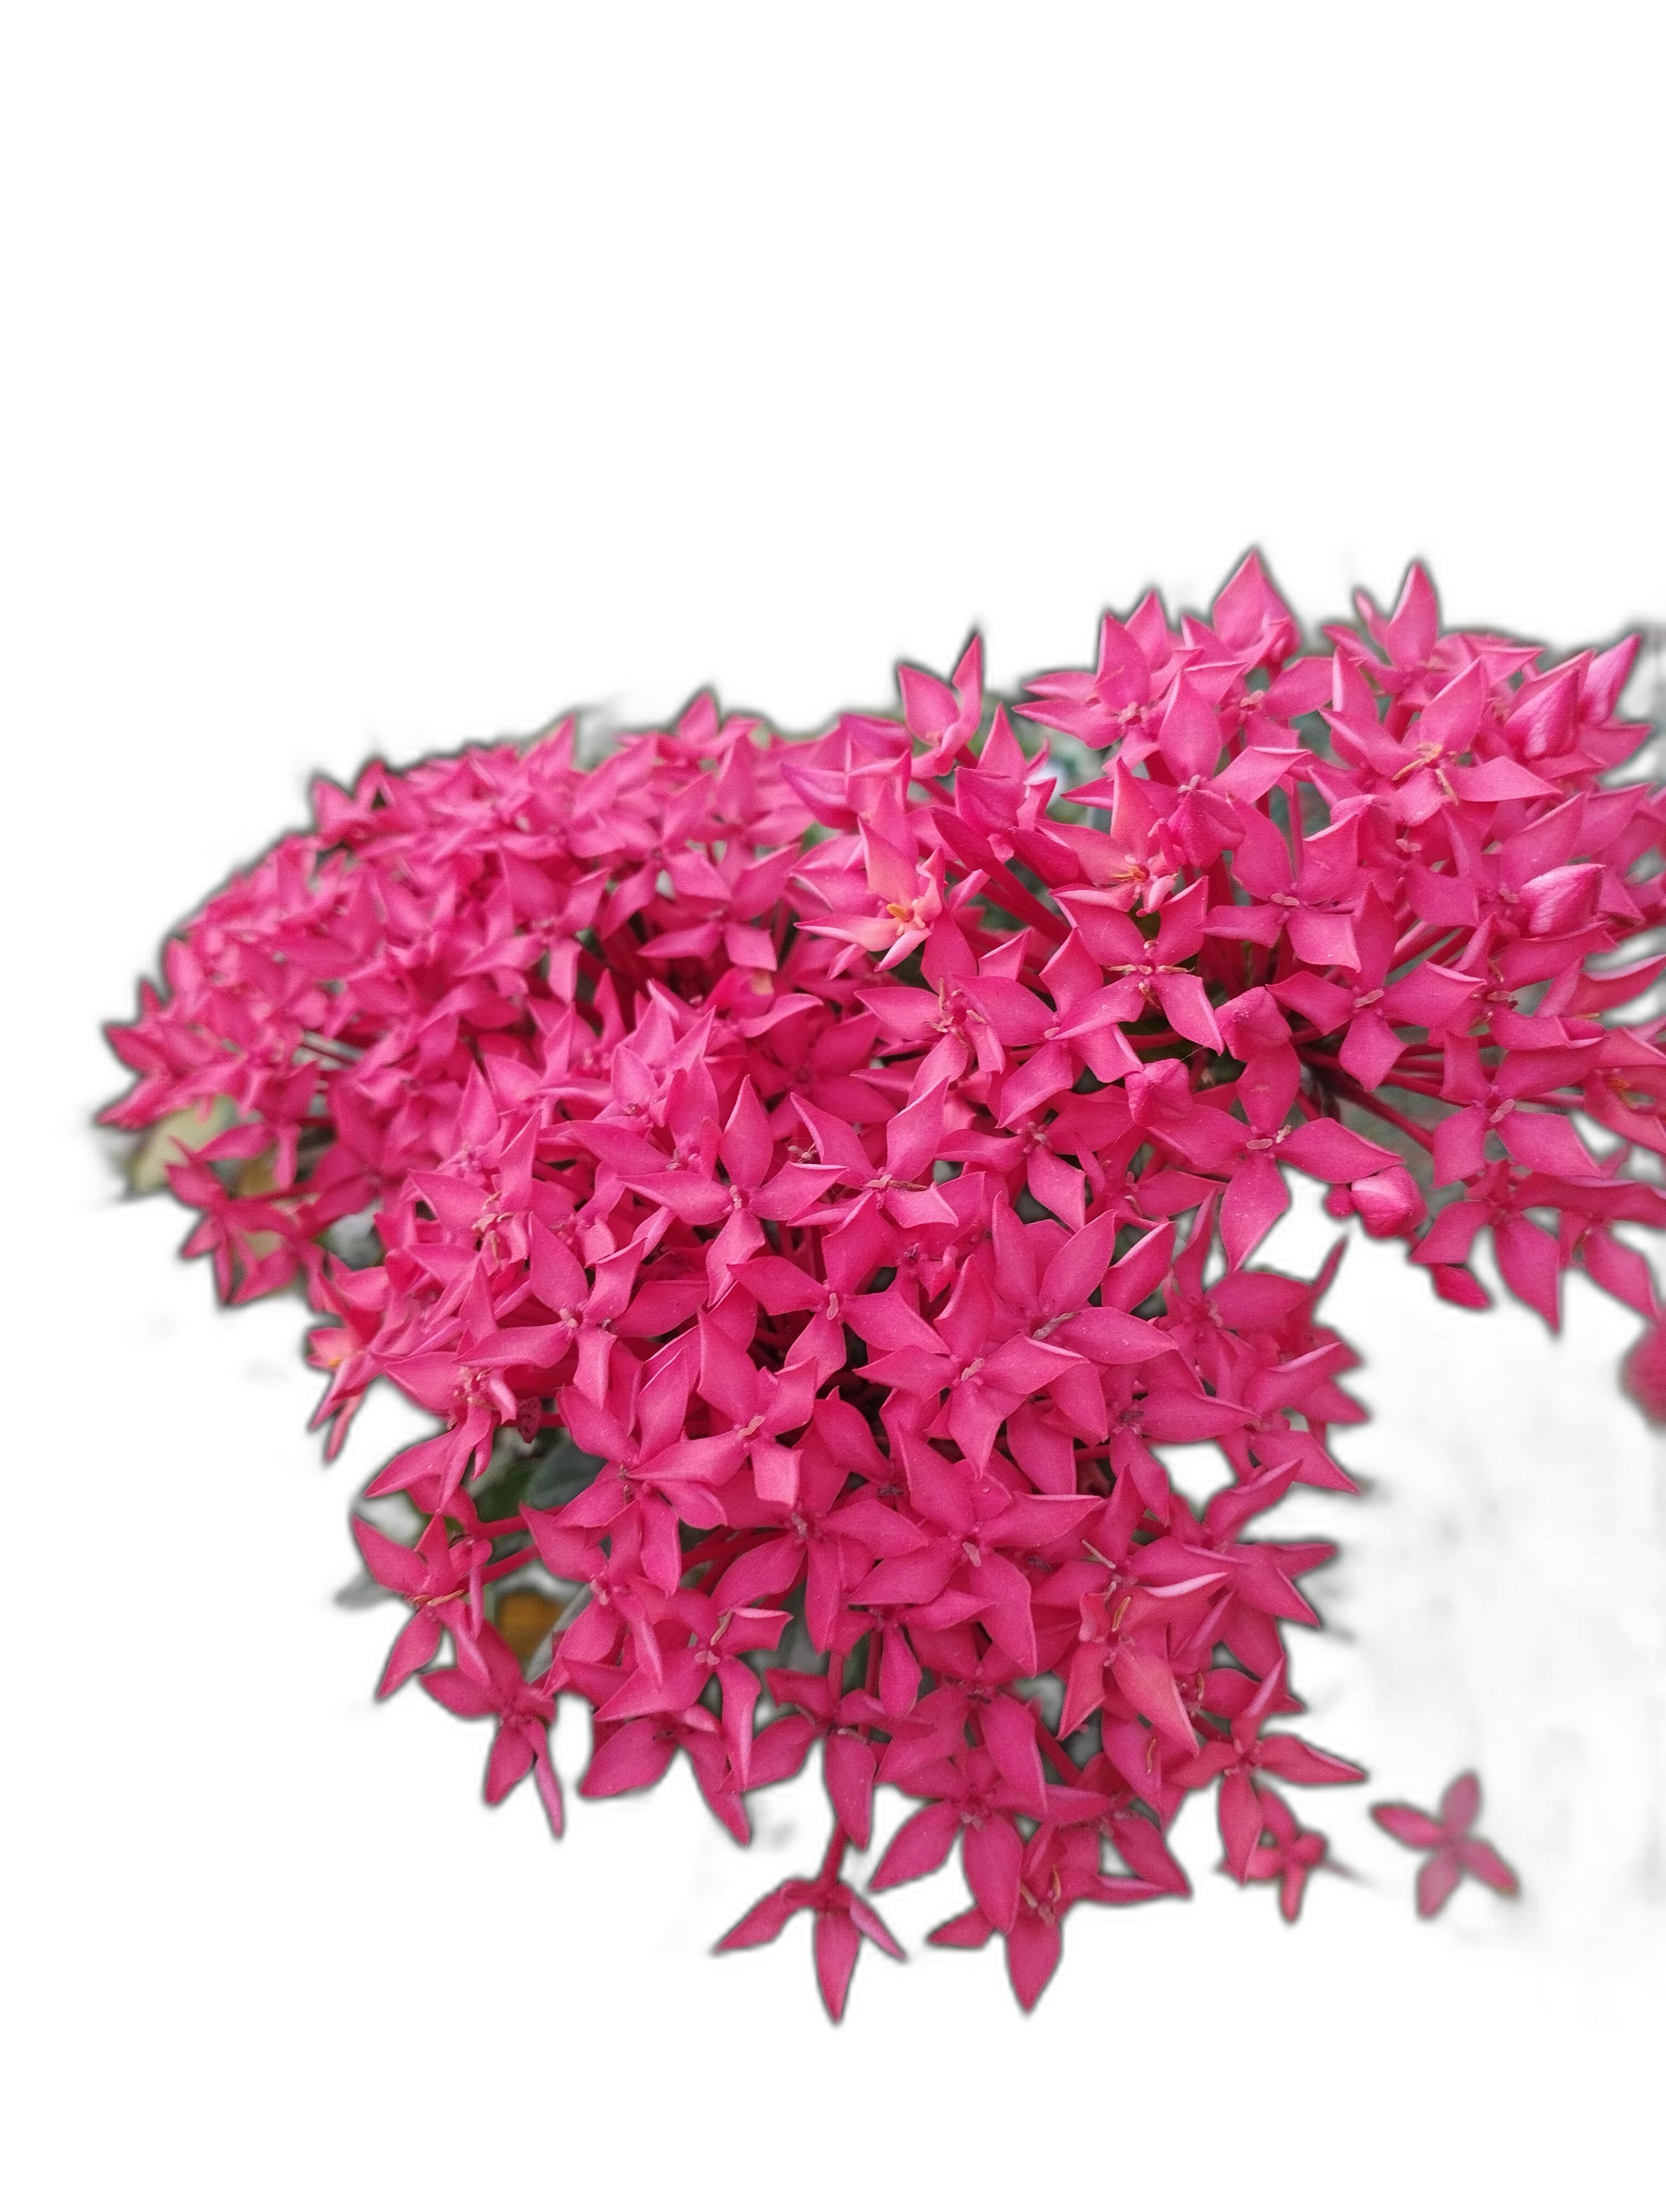
Label: Jungle geranium